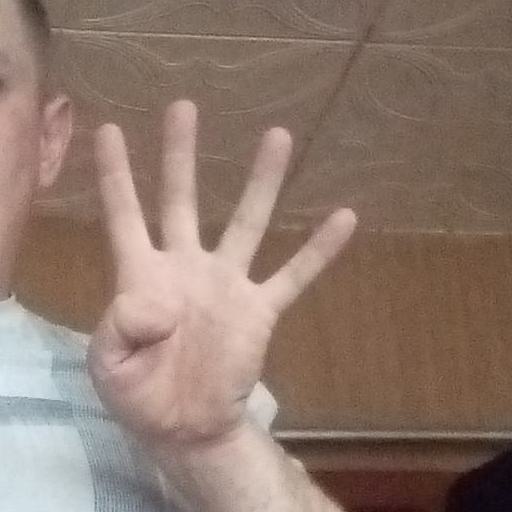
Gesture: four